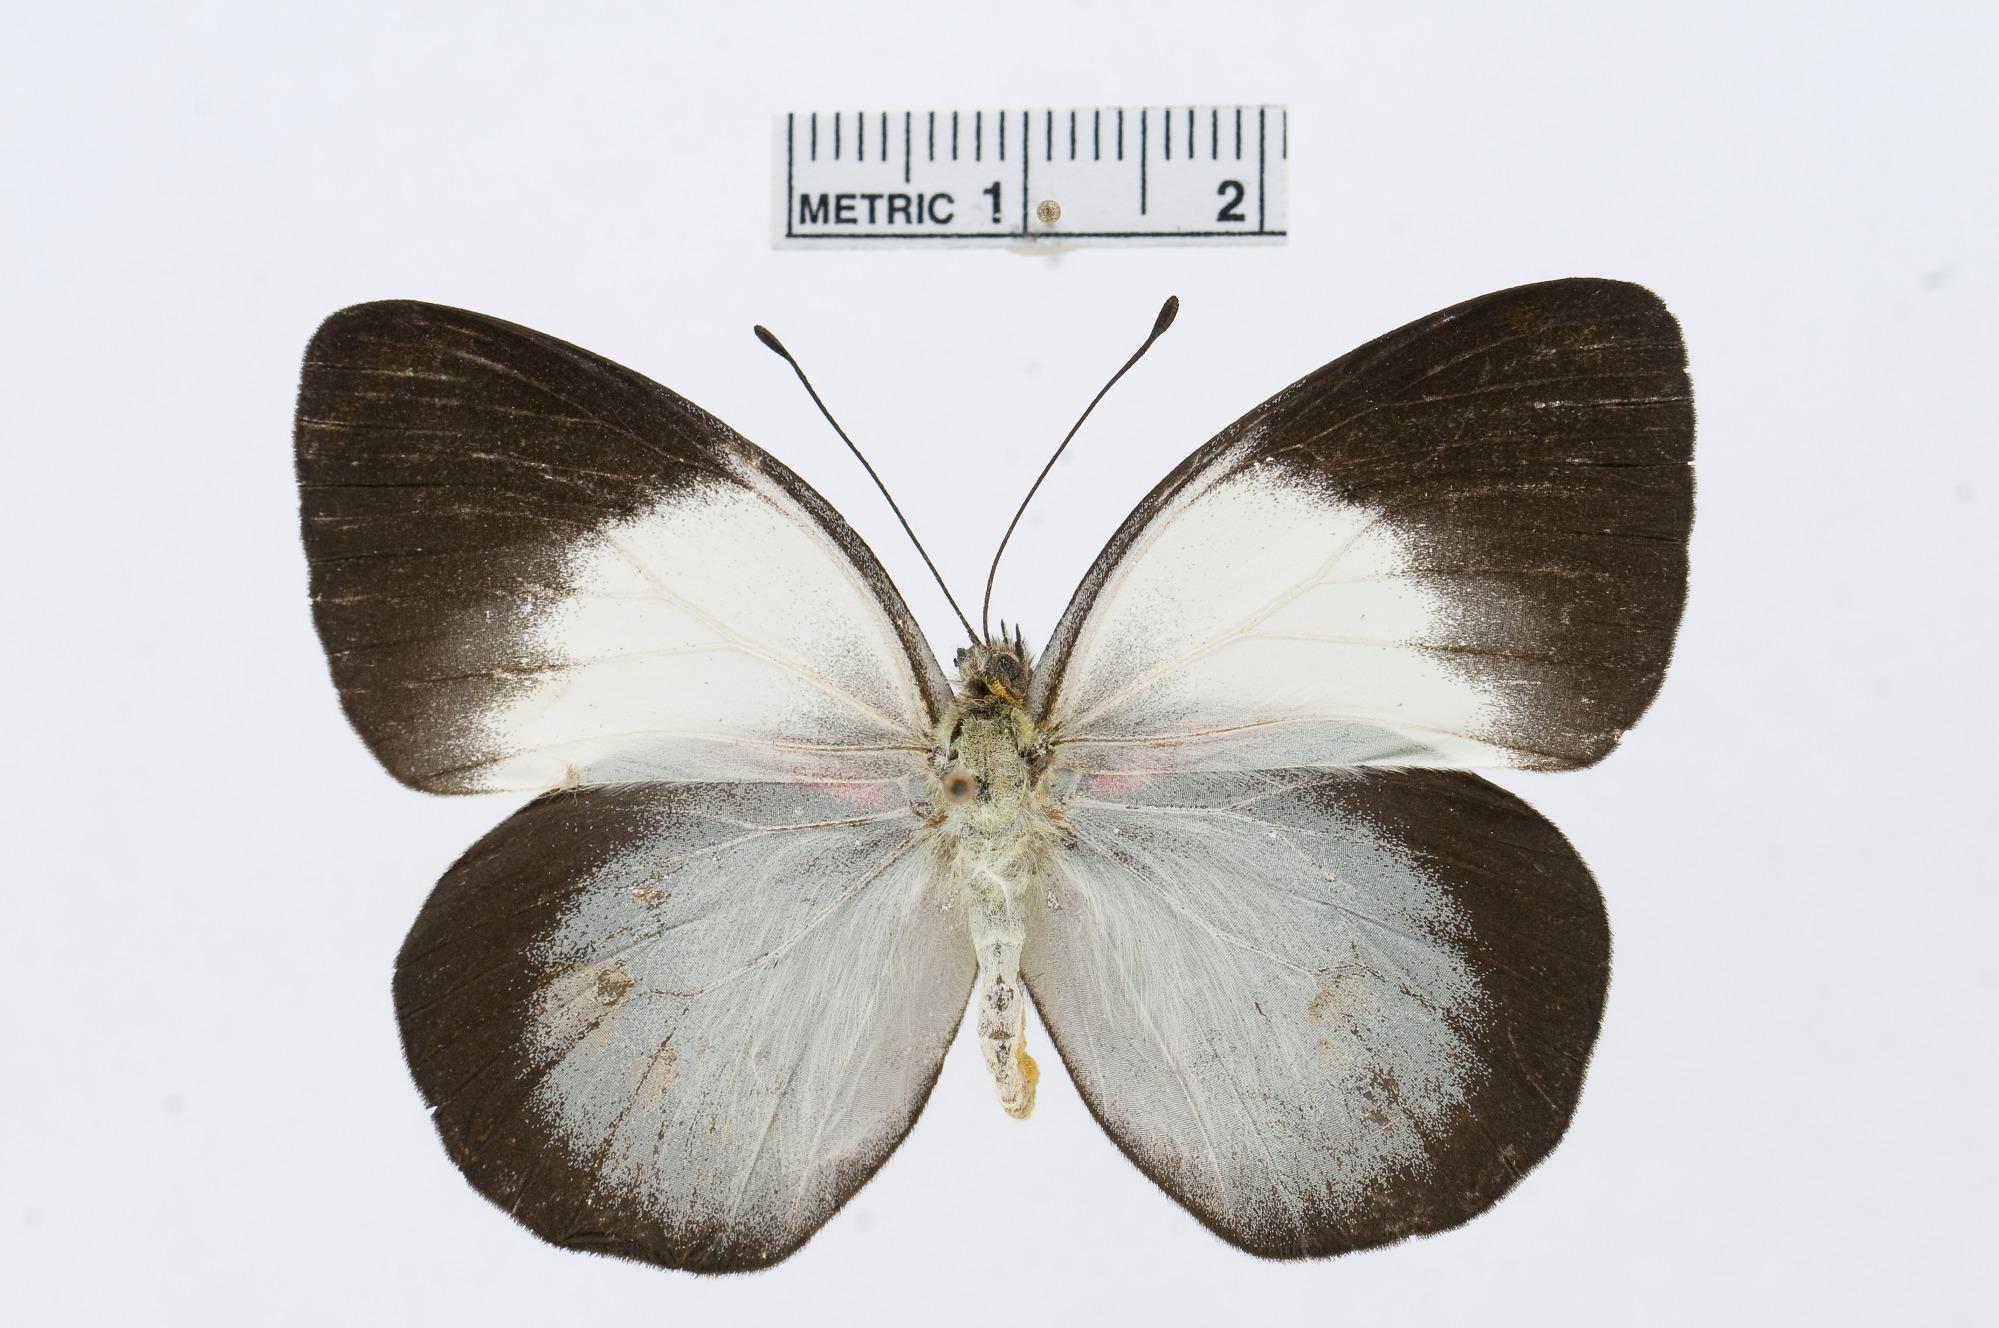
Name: Delias ornytion
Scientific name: Delias ornytion
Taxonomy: Animalia, Arthropoda, Hexapoda, Insecta, Lepidoptera, Pieridae, Pierinae